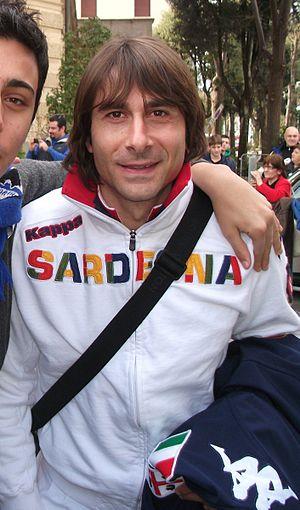
Daniele Conti est un footballeur italien, évoluant au poste de milieu de terrain.